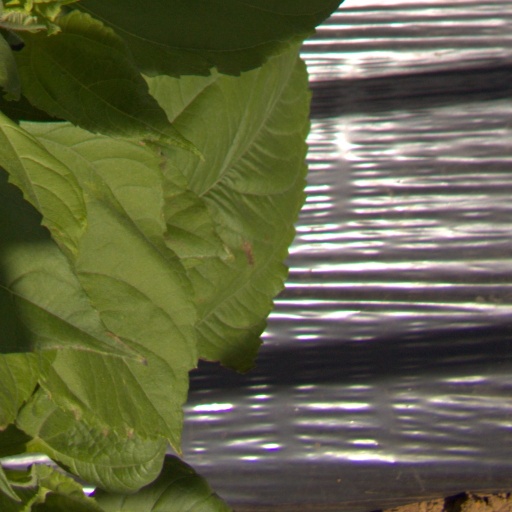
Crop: Jerusalem artichoke